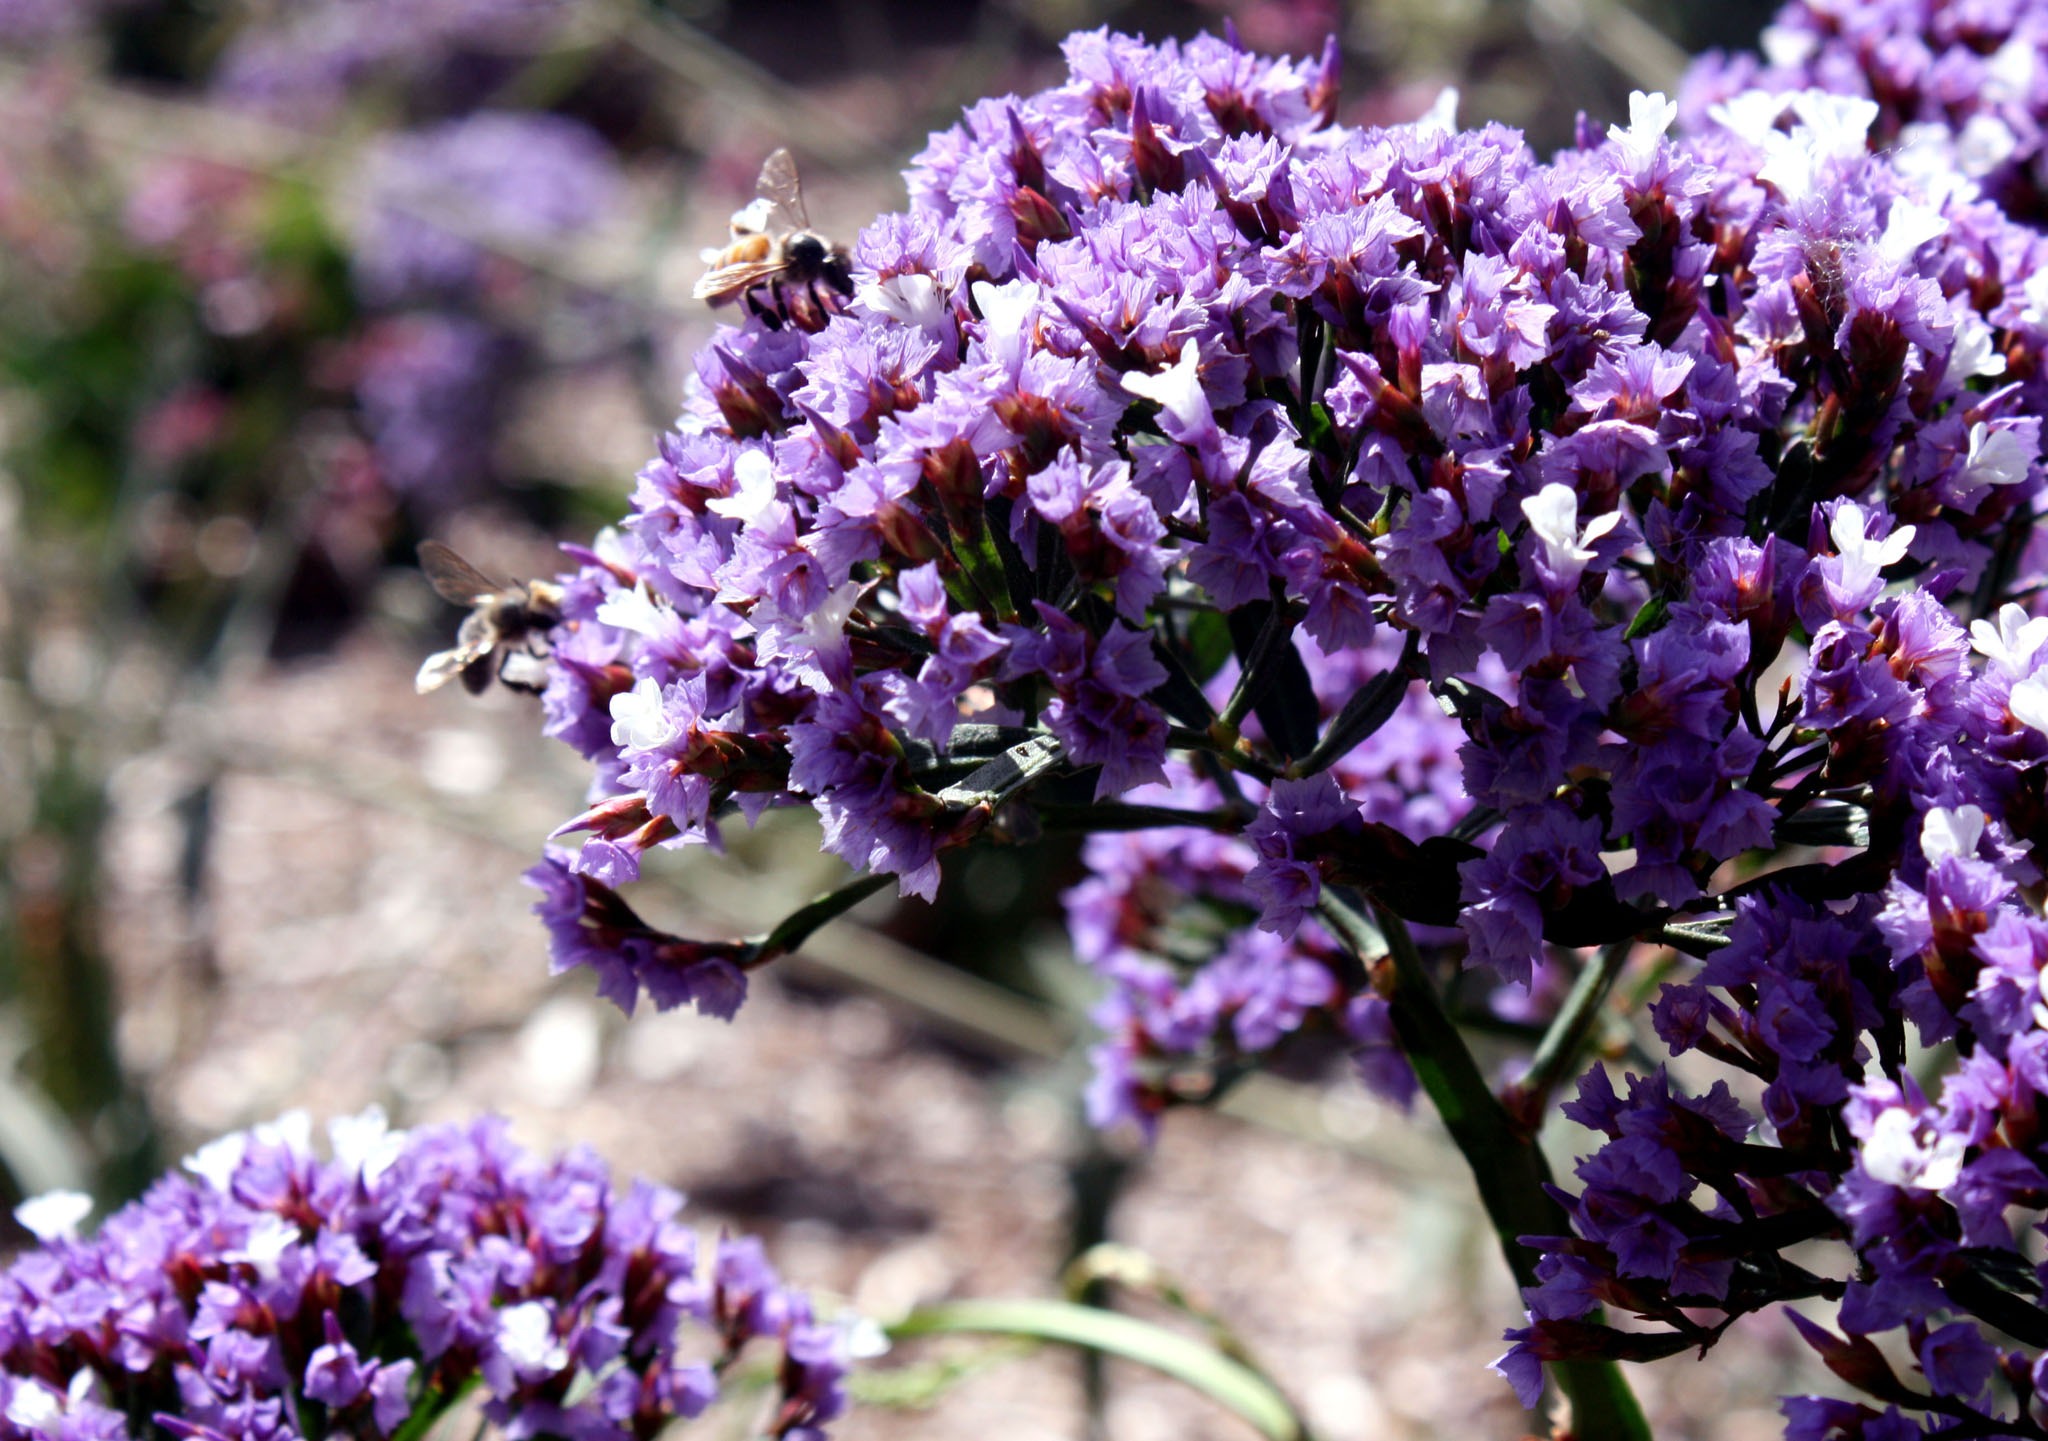
nature, blossom, wing, plant, flower, petal, bloom, fly, honey, summer, floral, wild, pollen, spring, herb, insect, bug, botany, garden, flora, lavender, ecology, wildflower, shrub, bee, lilac, honeybee, nectar, macro photography, flowering plant, land plant, english lavender, breckland thyme